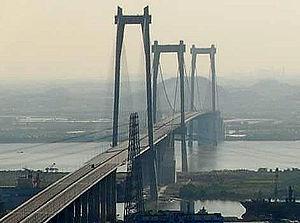
Le pont de Huangpu à Guangzhou, Guangdong, Chine
Cette liste de ponts de Chine a pour vocation de présenter une liste de ponts remarquables de Chine, tant par leurs caractéristiques dimensionnelles, que par leur intérêt architectural ou historique et incluant toutes les subdivisions telles que le Tibet et Hong Kong.
Le pont de Huangpu franchit le Zhu Jiang à hauteur de la ville de Guangzhou, dans la province du Guangdong en République populaire de Chine.